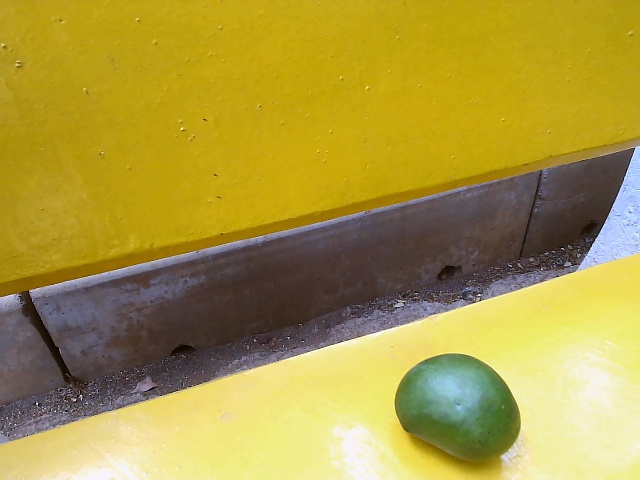
Label: Raw_Mango